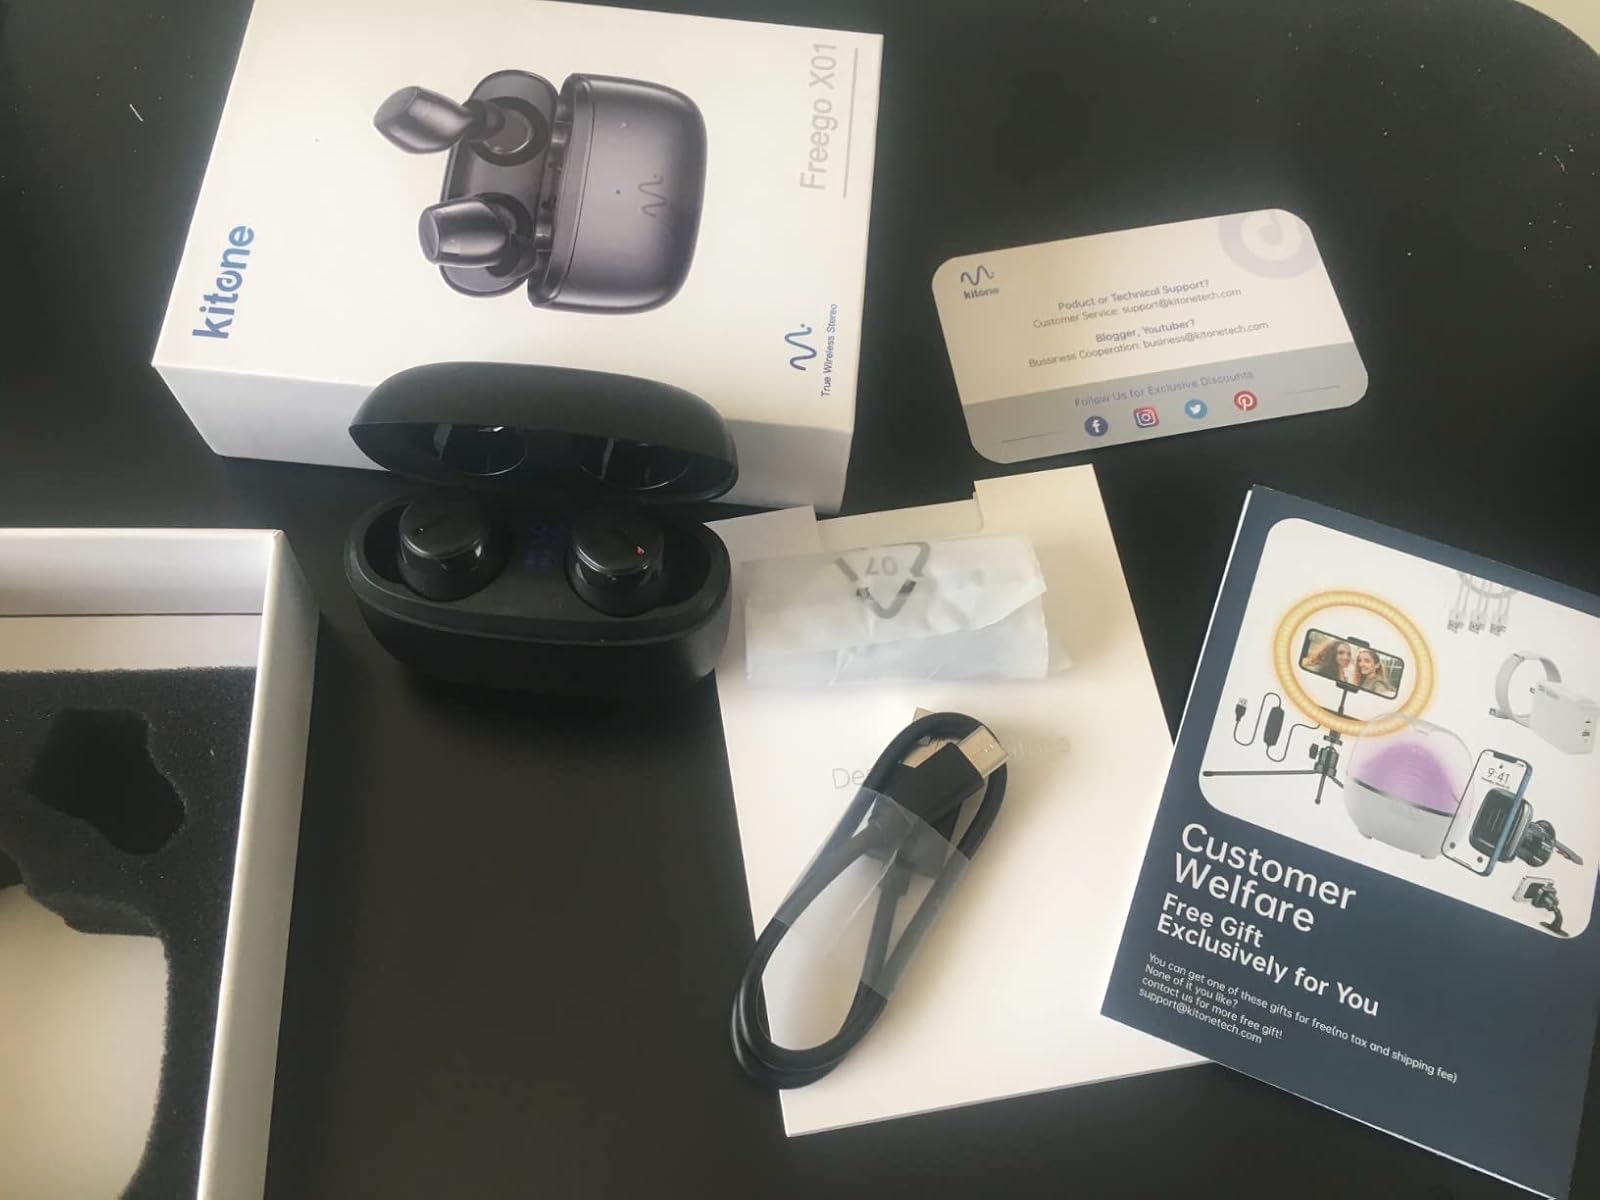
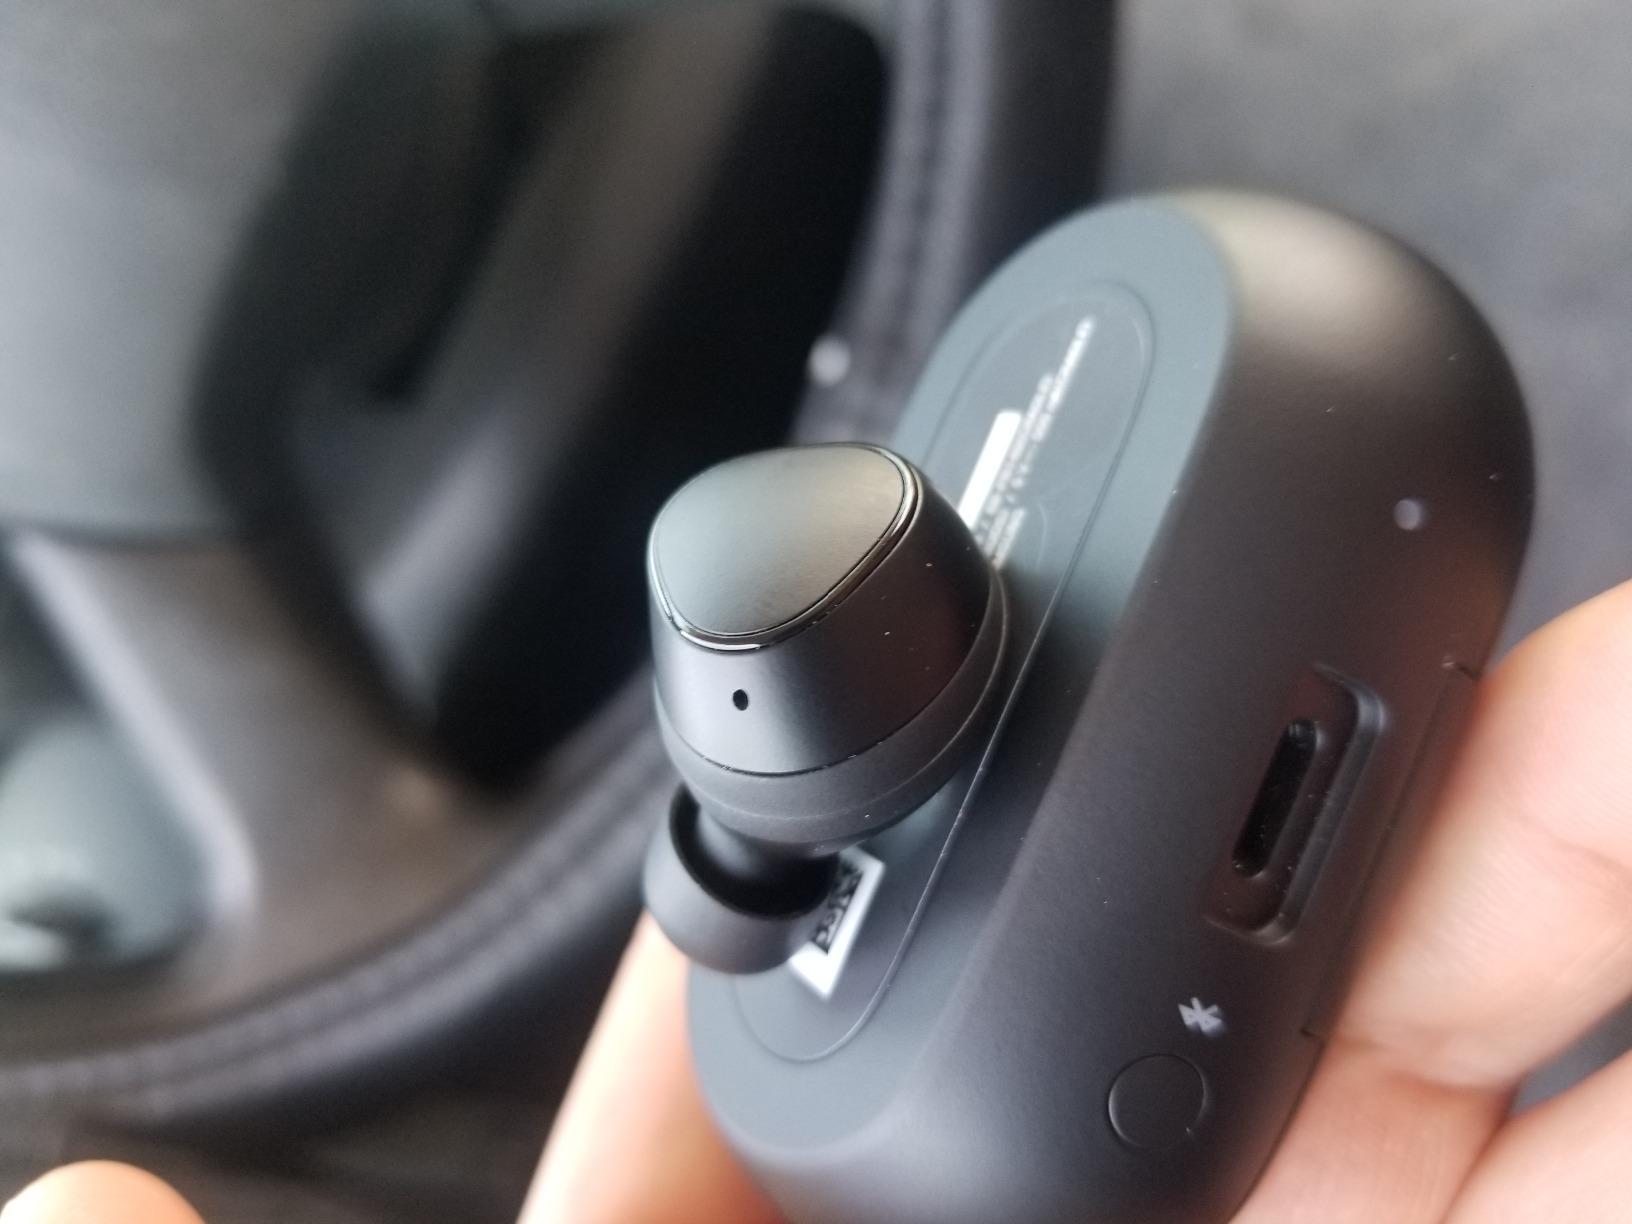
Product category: earbuds
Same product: no